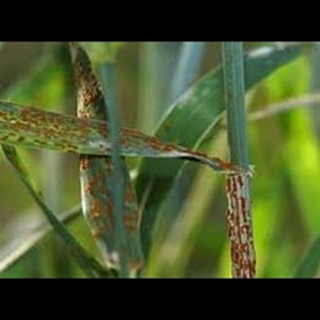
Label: wheat_aphid